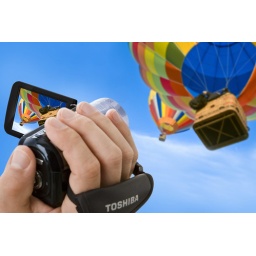
two colourful hot air balloons running after the blue one flying higher in the sky